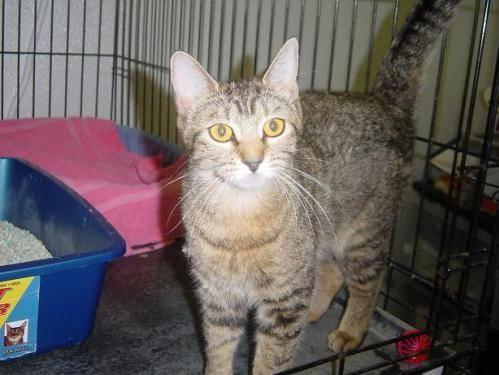
cat